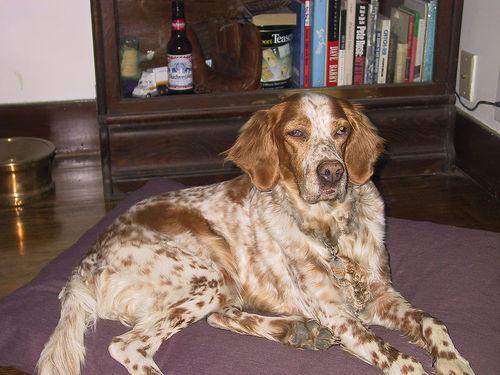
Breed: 203-n000022-English_setter